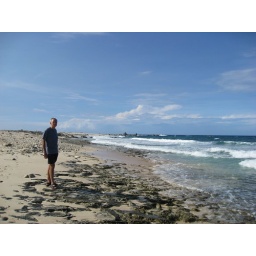
black rock in white sand